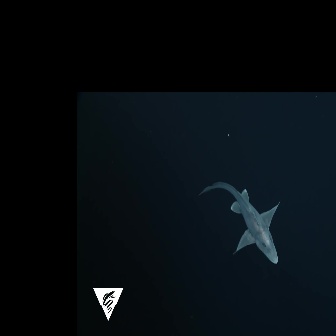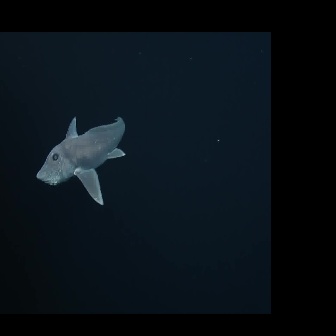
  Please identify the target specified by the bounding box [197,180,280,263] in the first image and locate it in the second image. Return the coordinates in [x_min,y_min,x_max,y_max] format.
Answer: [35,114,126,205]